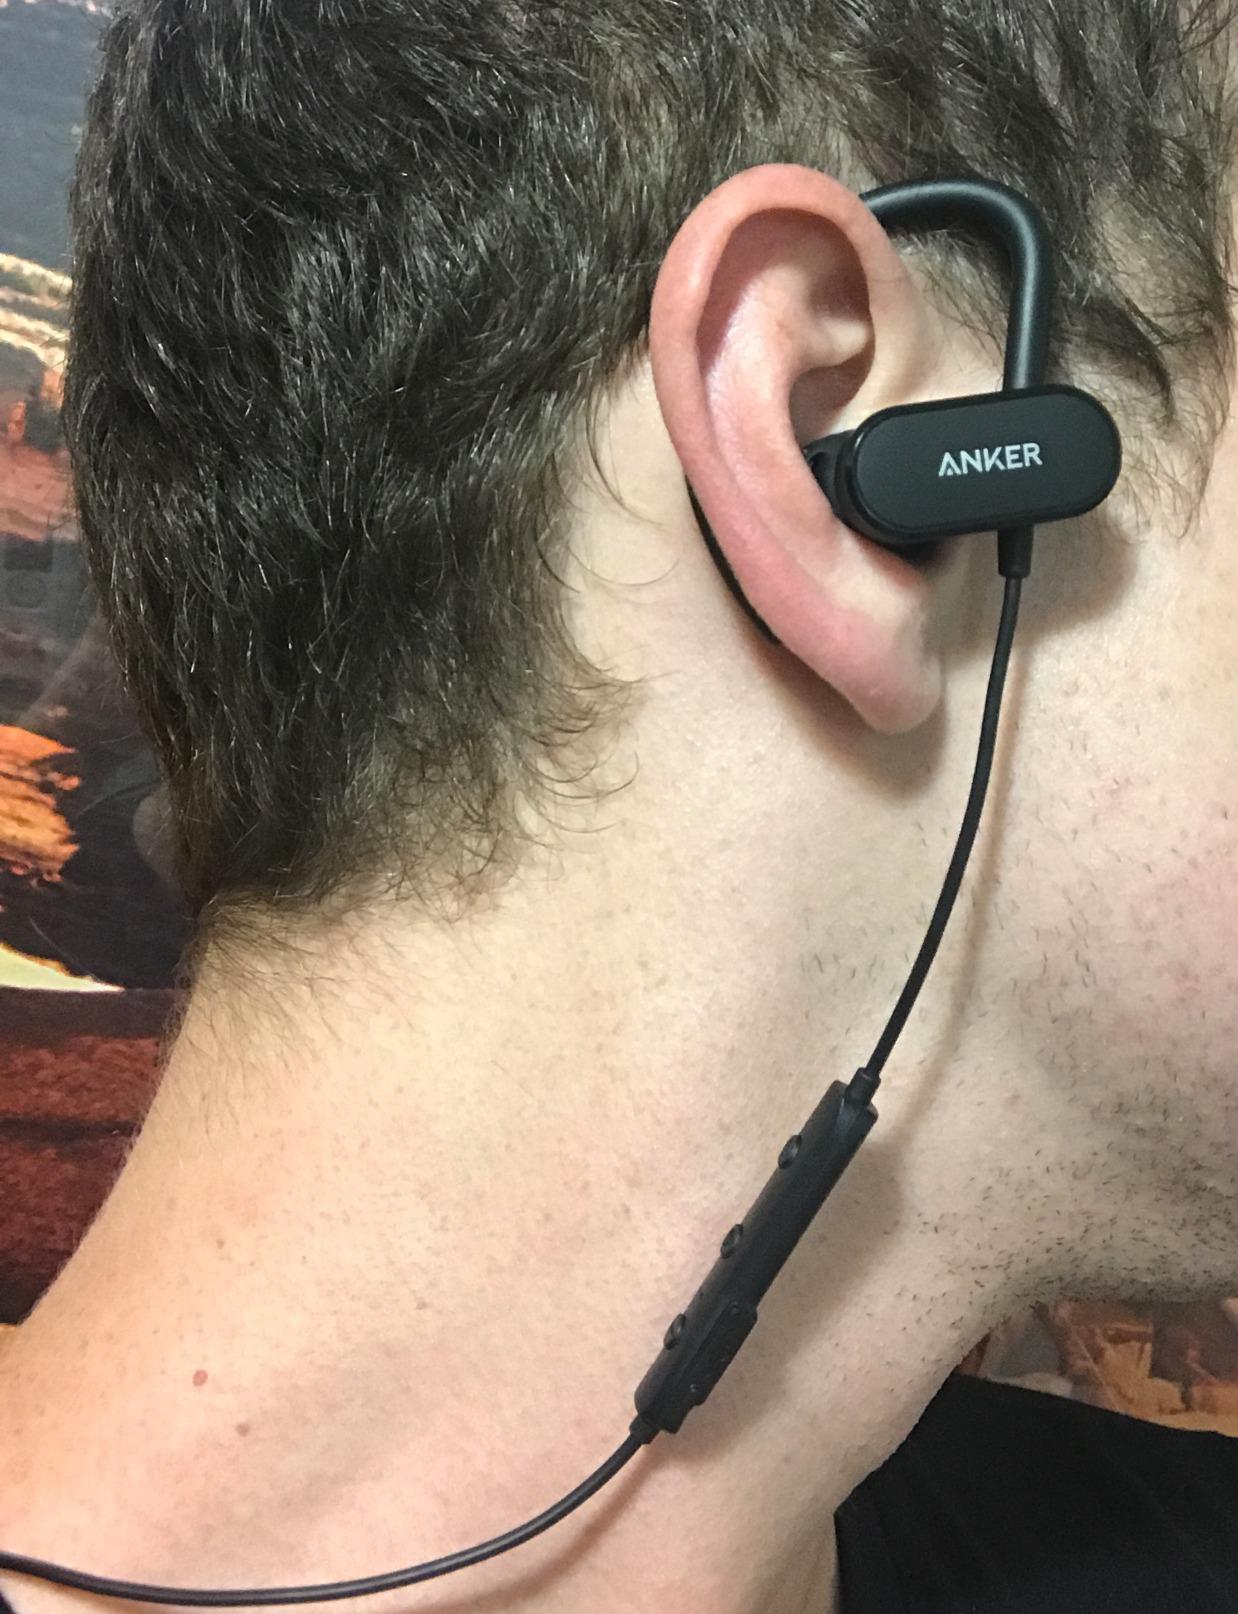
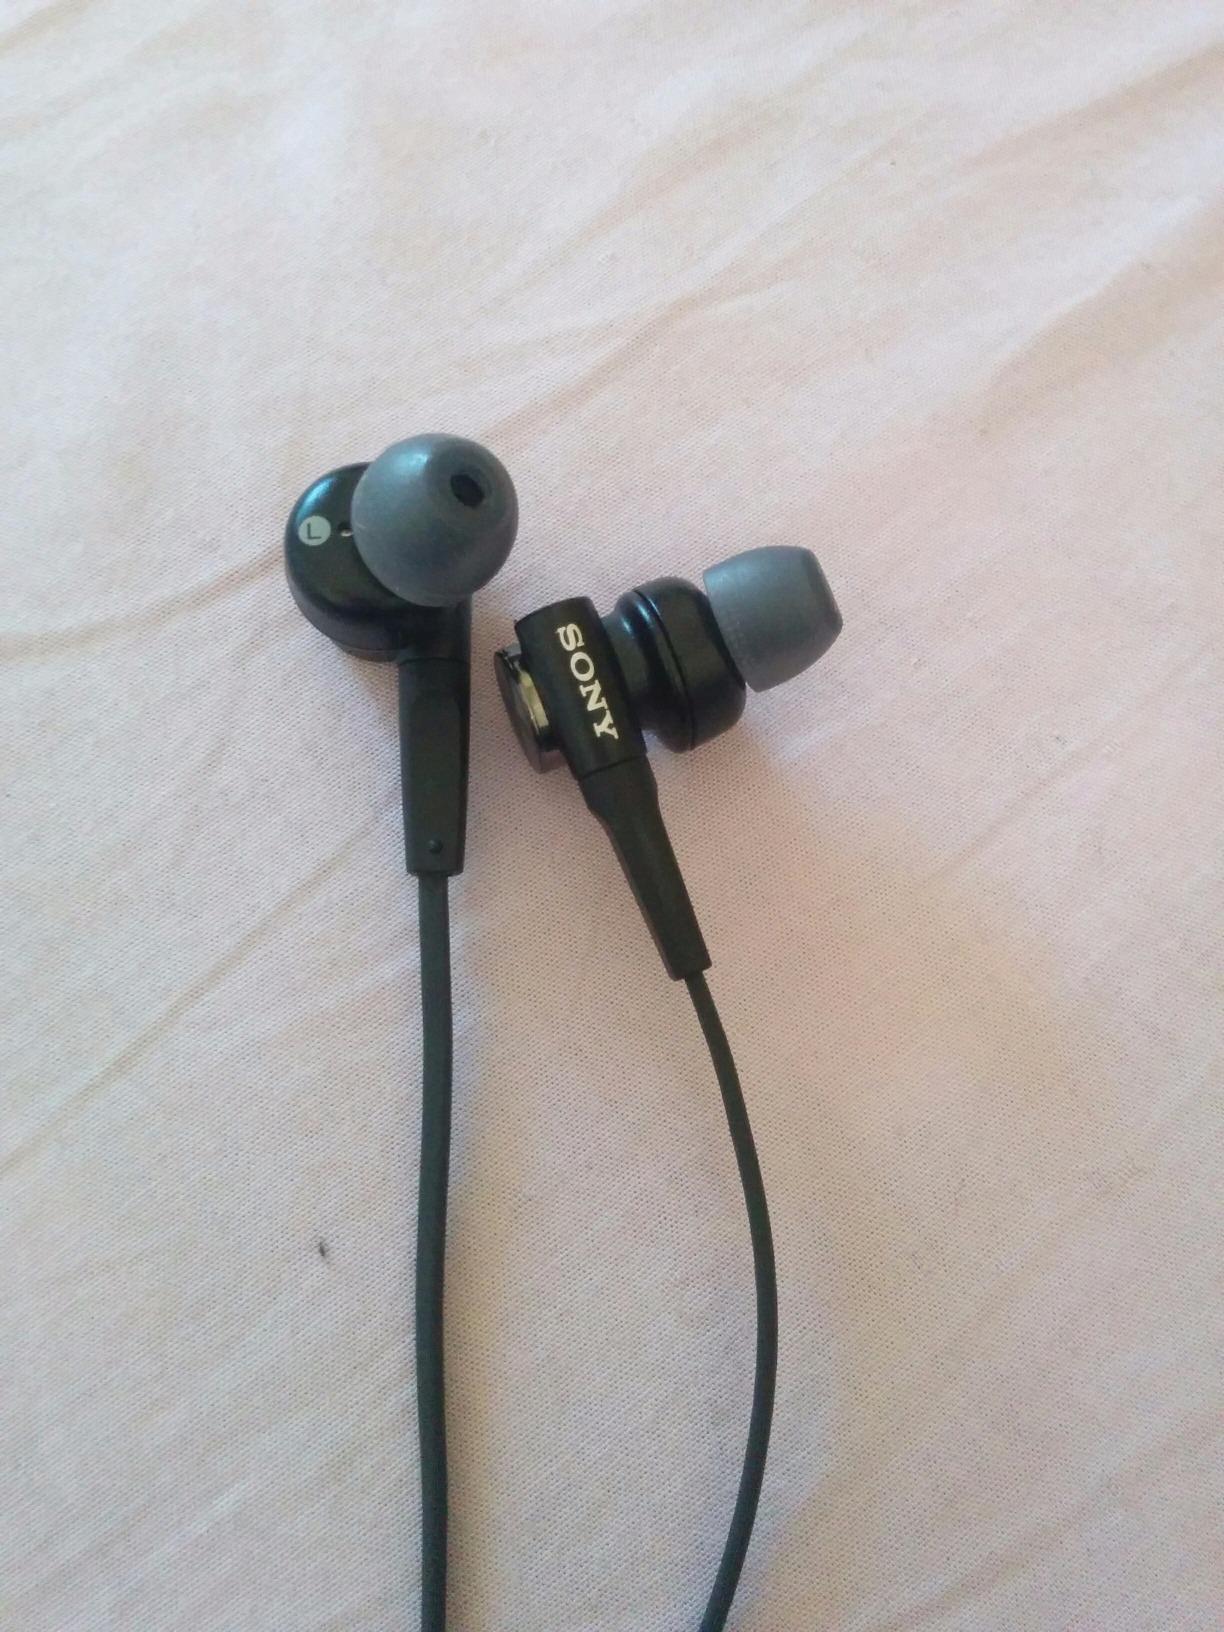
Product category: headphones
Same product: no